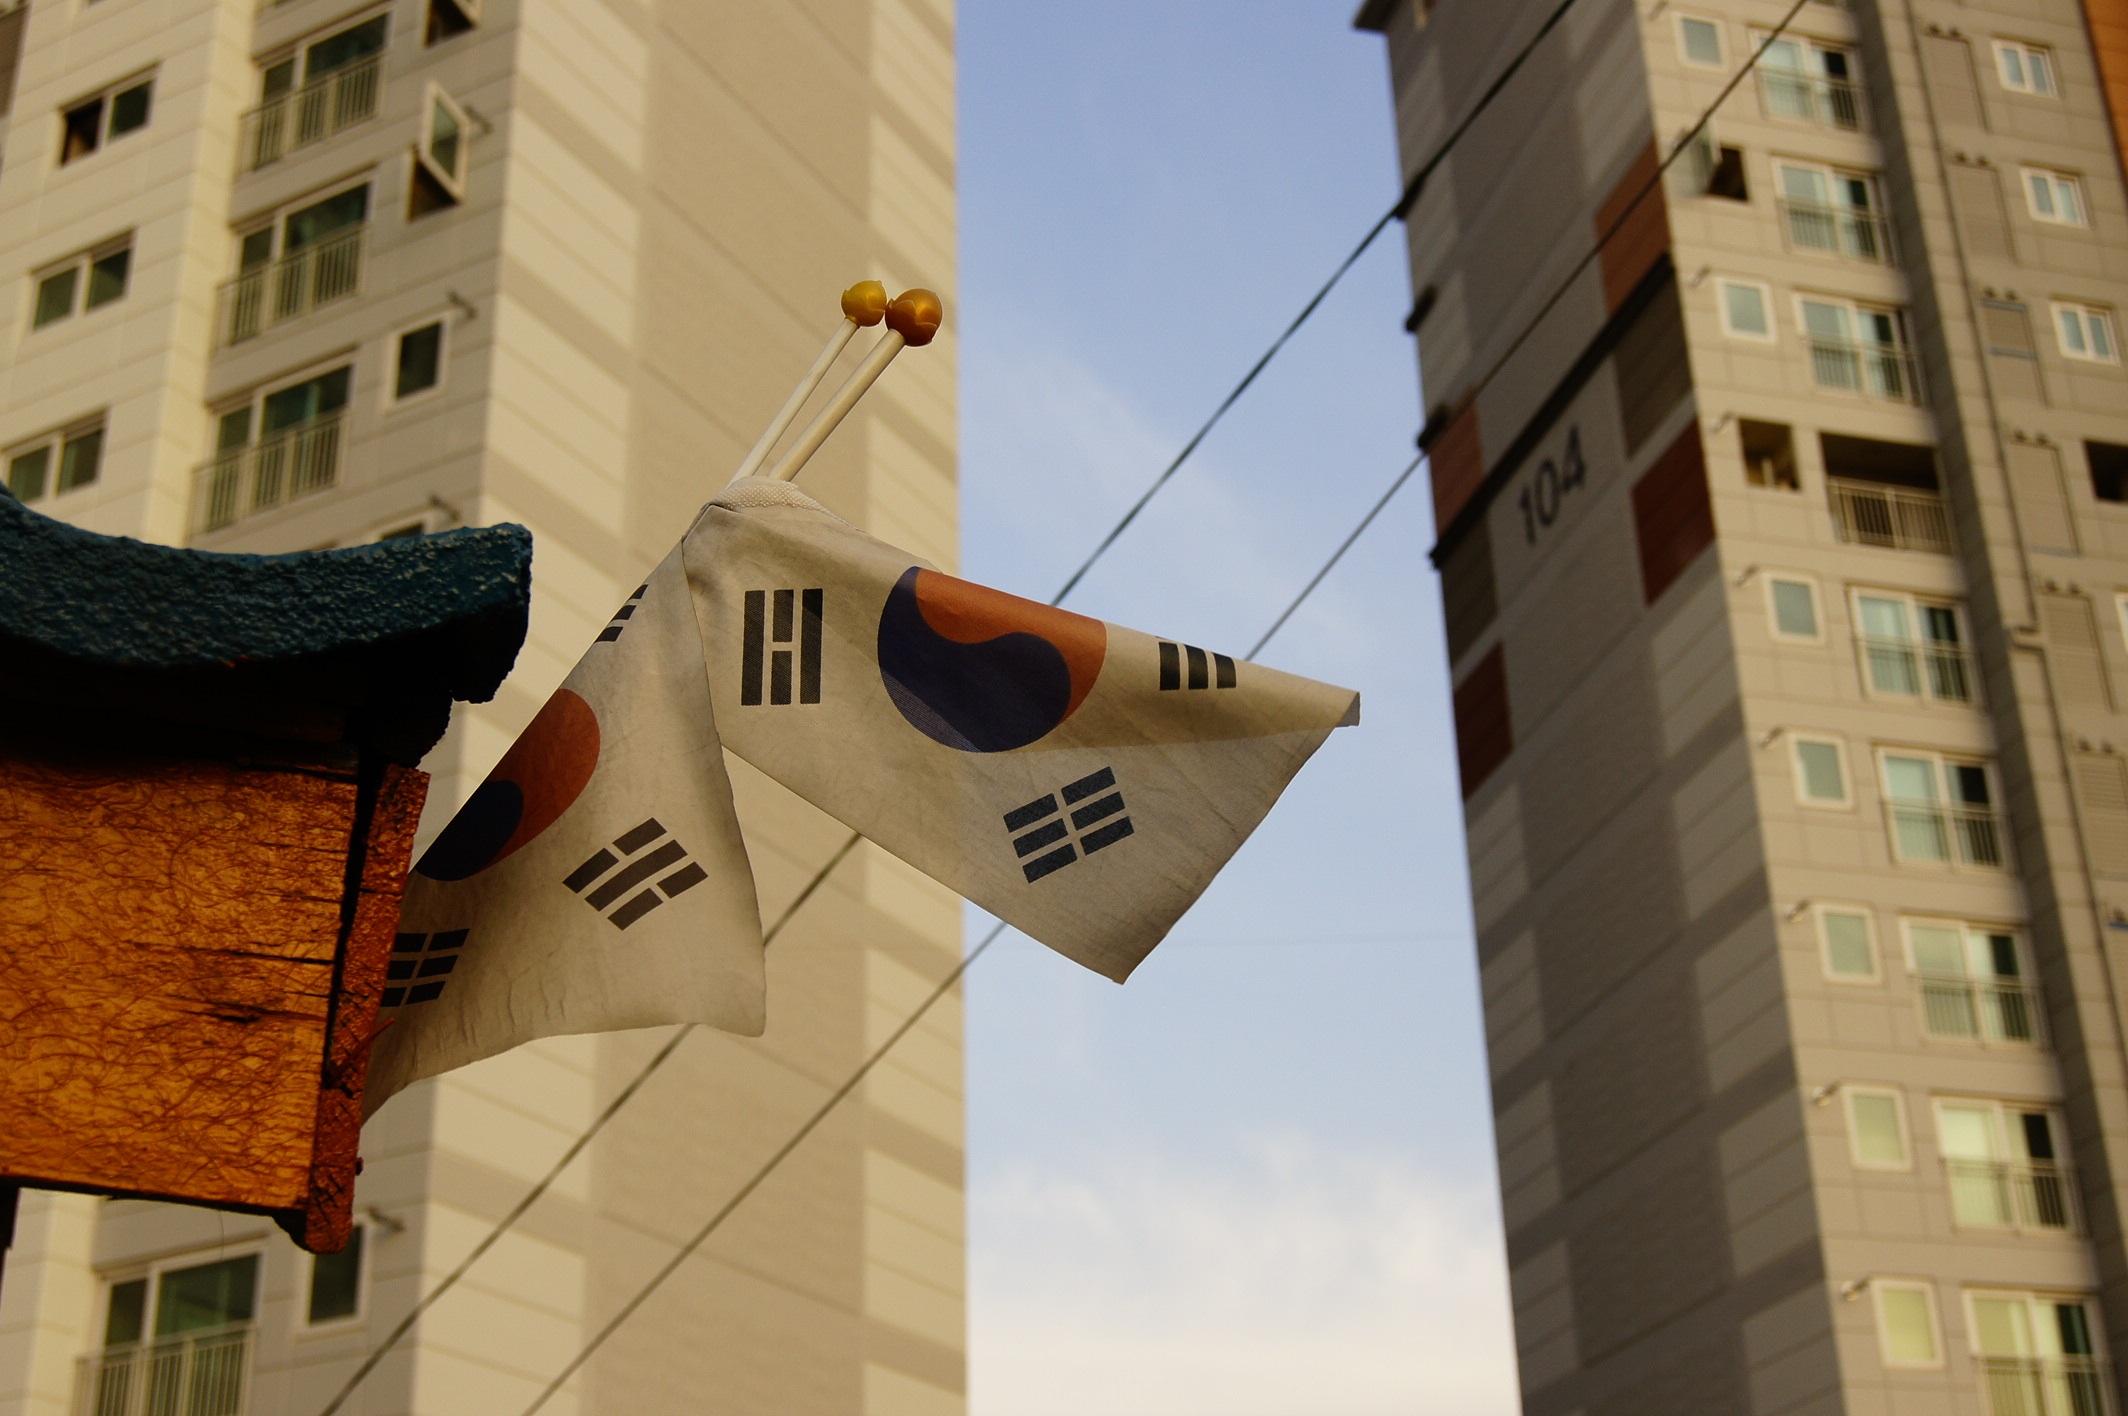
architecture, town, skyscraper, wall, downtown, tower, flag, landmark, facade, lighting, tower block, art, korea, apartments, eaves, republic of korea, liberation day, julia roberts